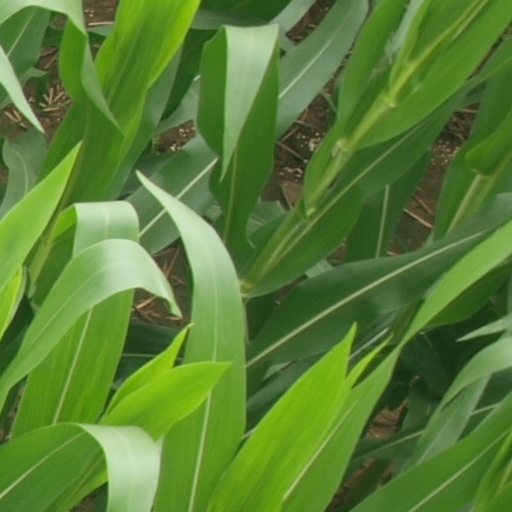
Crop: maize; corn